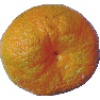
Label: mandarine